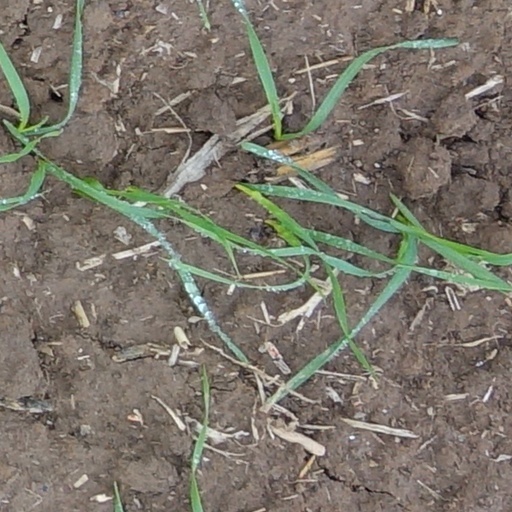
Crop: wheat